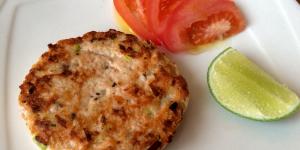
hamburguesas de salmon